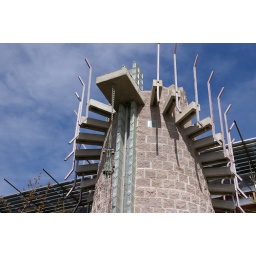
Tower against a blue sky